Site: brandenburg
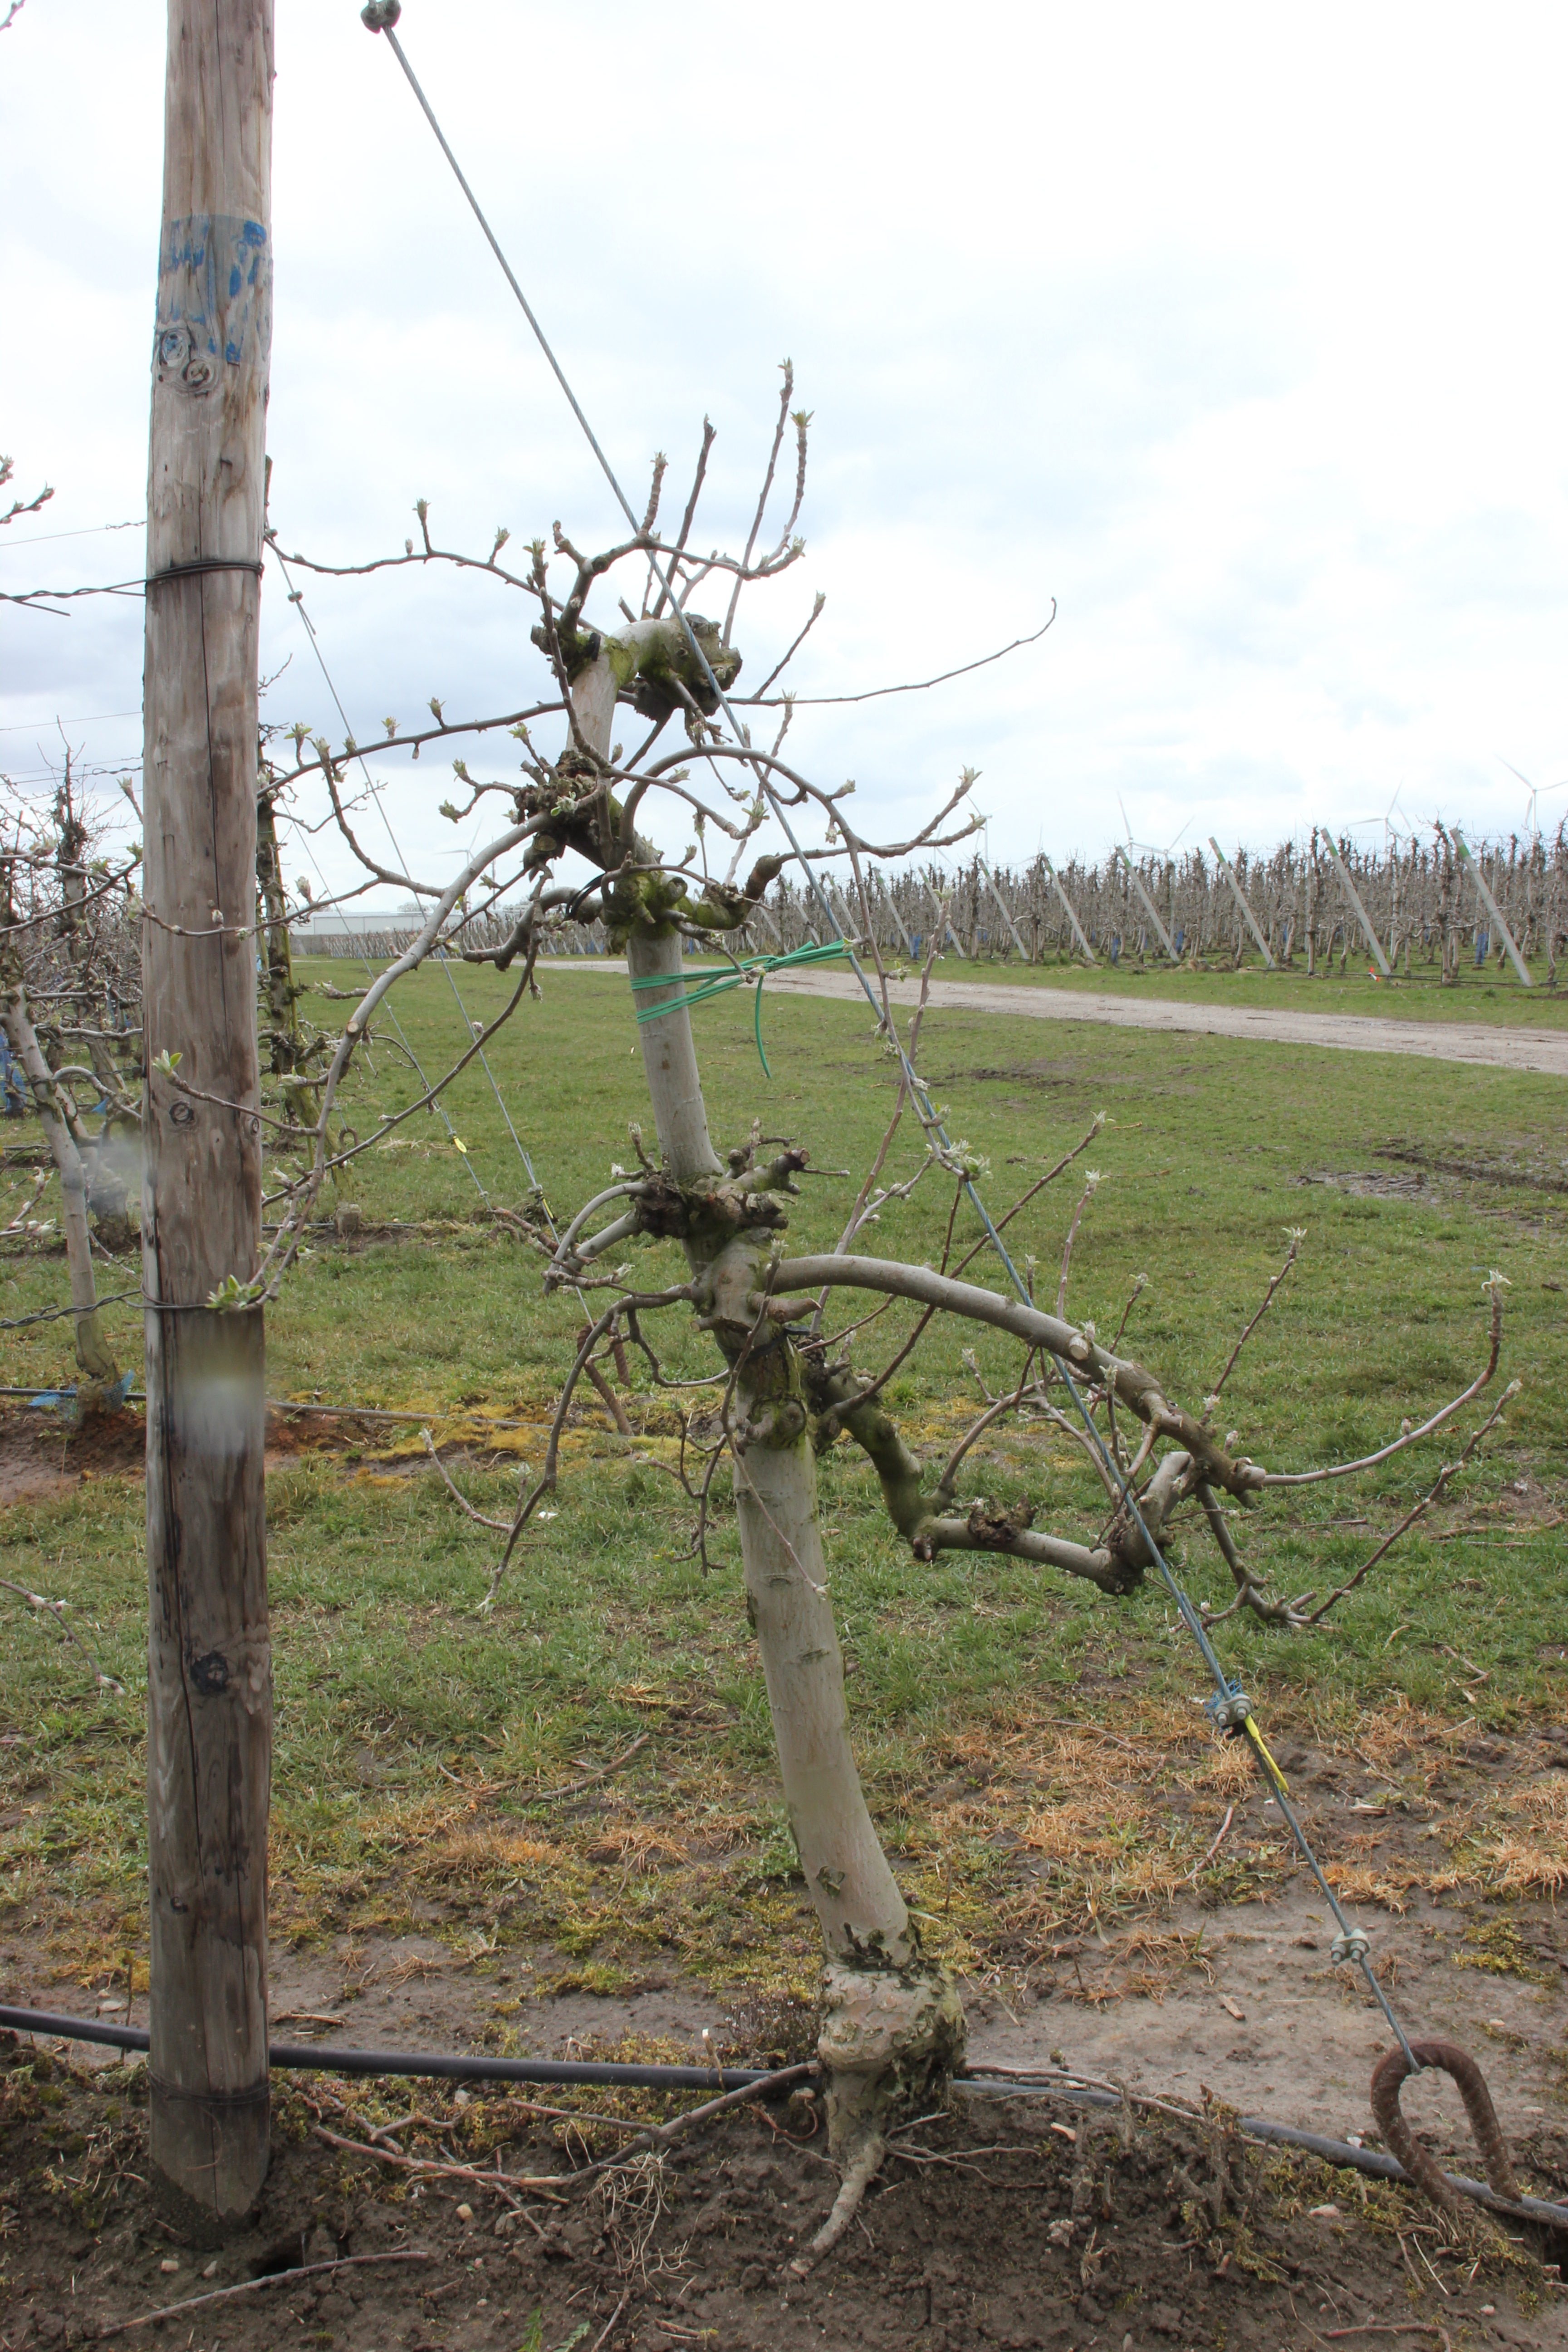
Growth stage (BBCH 55): Inflorescence emergence